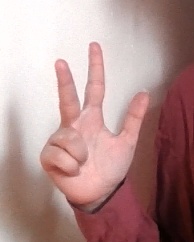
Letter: al